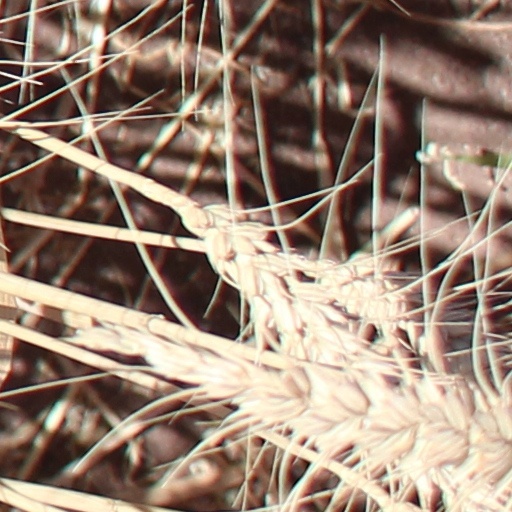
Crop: wheat